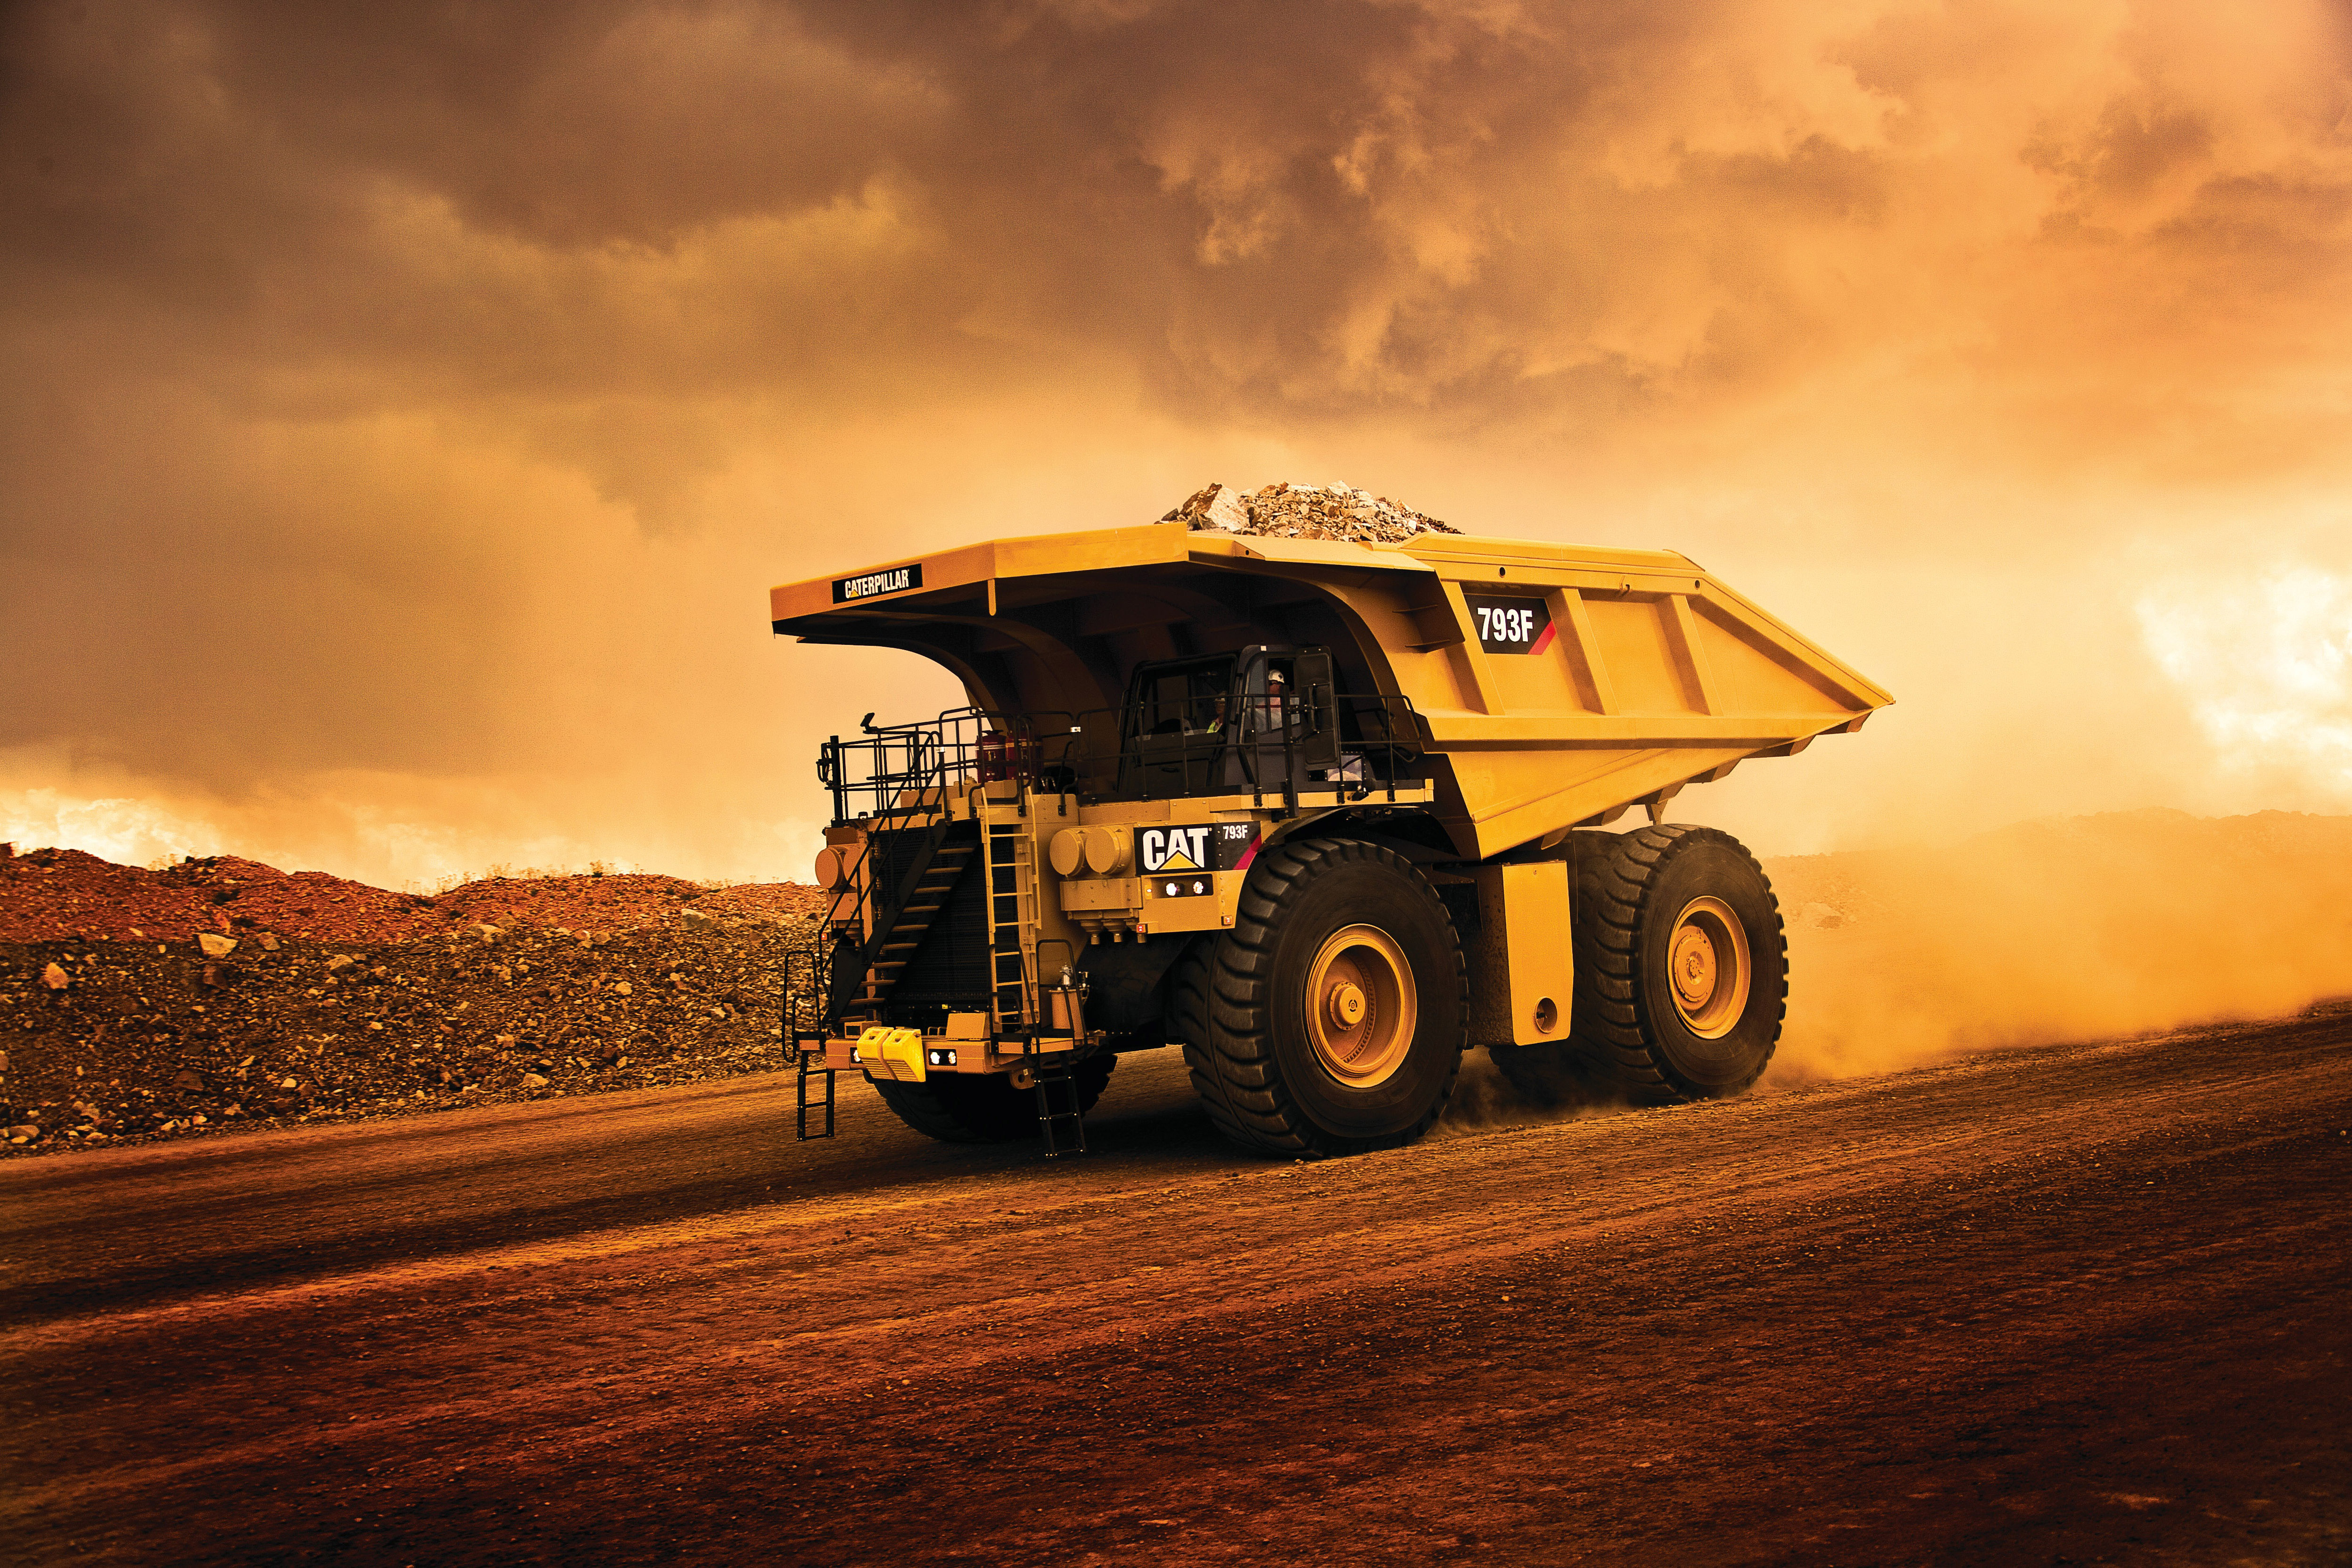
vehicle, transport, off road racing, off roading, desert racing, rally raid, dust, car, automotive design, off road vehicle, truck, automotive wheel system, landscape, automotive tire, dirt track racing, automotive exterior, auto part, motorsport, commercial vehicle, racing, wheel